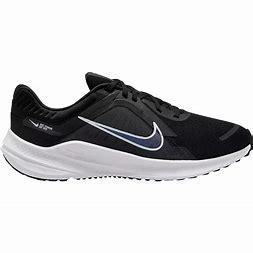
Brand: Nike
Model: Quest 5